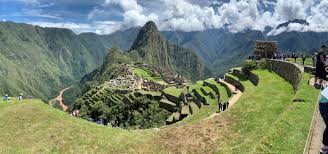
Landmark: Machu Picchu